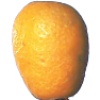
Label: kumquats